Isaac Bruce

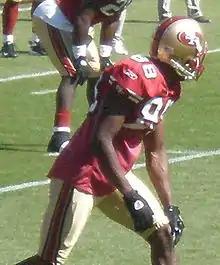
Bruce with the 49ers in October 2008.

On February 29, 2008, Bruce signed a two-year, $6 million contract with the San Francisco 49ers, to reunite with his former offensive coordinator Mike Martz. Jerry Rice gave Bruce permission to wear the number 80 although the team had already retired it, however Bruce decided against it and instead wore 88.